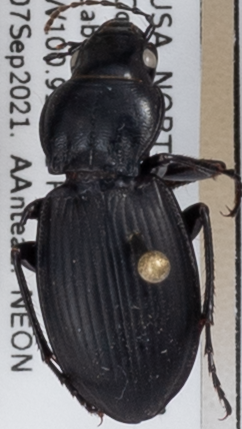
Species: Cyclotrachelus torvus
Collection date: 2021-09-07
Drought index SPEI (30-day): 0.24
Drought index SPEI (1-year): -1.69
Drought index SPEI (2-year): -1.45